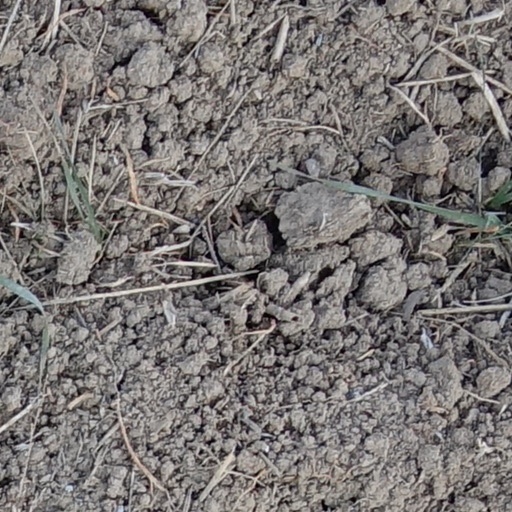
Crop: wheat